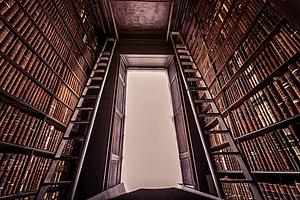
Le Trinity College est le seul collège constituant de l'université de Dublin, une université de recherche située à Dublin, en Irlande. Officiellement le College of the Holy and Undivided Trinity of Queen Elizabeth near Dublin, il a été fondé en 1592 par la reine Elizabeth Iʳᵉ en tant que « mère d'université » sur le modèle des universités collégiales d'Oxford et de Cambridge, mais contrairement à ces institutions affiliées, un seul collège a été créé ; à ce titre, les désignations « Trinity College » et « Université de Dublin » sont généralement synonymes pour des raisons pratiques Première université irlandaise par son ancienneté et par son importance, elle fait partie l'une des sept anciennes universités du Royaume-Uni et de l'Irlande. L'admission est basée exclusivement sur le mérite académique. Ses recherches portent sur les nanotechnologies, l'informatique, l'immunologie, les mathématiques, l'ingénierie, la psychologie, les sciences politiques, l'anglais et les sciences humaines et sociales.